Ibn Babawayh

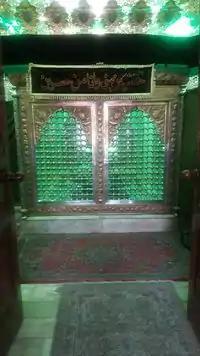
Zarih inside his tomb in Ibn Babawayh Cemetery

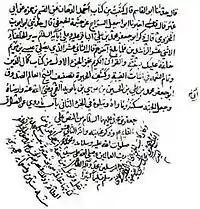
The "Kamāl al-Dīn wa Tamām al-Niʻmah" (the perfection of the religion and the end of the blessings) manuscript

"Man La Yahduruhu al-Faqih" (lit. "For Him Who is Not in the Presence of a Jurisprudent" or "When No Theologian is Present") a component of the group of four major books about the traditions of Shi'ite Islam. Despite the fact that many of Ibn Babawayh's other works are extremely important, this book is probably the most famous of his extant writings. However, some authorities maintain that there were five major books of traditions that included another of Ibn Babawayh's works, "Madinat al-'ilm". Al-Tusi mentions that the latter work was bigger than "Man la yahduruhu al-faqih" but may no longer exist. "Madinat al-'ilm" was likely concerned with "al-din" (the principles of religion) rather than "furu"', the practical regulations for carrying out the "shari'a" (Islamic law).